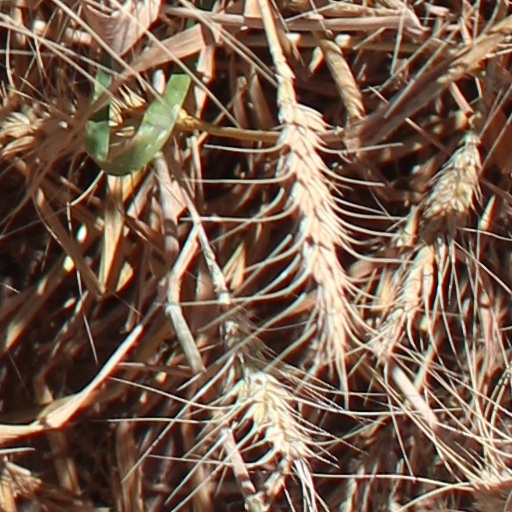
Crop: wheat